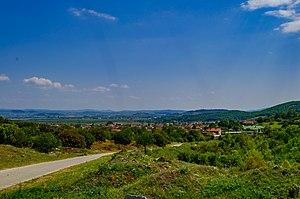
Negortsi est un village du sud-est de la Macédoine du Nord, situé dans la municipalité de Guevgueliya. Le village comptait 2047 habitants en 2002.